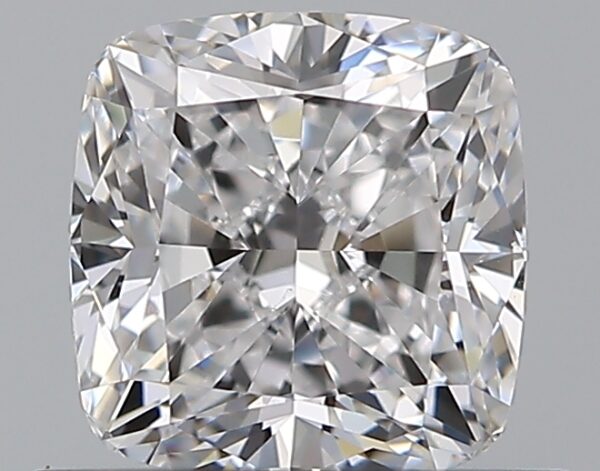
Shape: cushion
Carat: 0.73
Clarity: VS2
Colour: D
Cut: EX
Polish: EX
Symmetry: VG
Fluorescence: F
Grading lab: GIA
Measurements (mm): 5.1 x 4.92 x 3.42